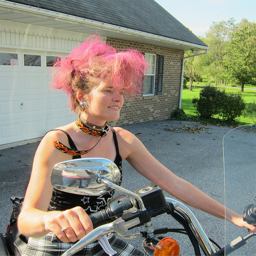
A woman with pink hair riding a motorcycle.
A woman with bright pink hair on a motorcycle.
A woman with pink hair is on a motorcycle.
A woman with pink hair sitting on a motor cylce.
A woman in front of a house on a motor bike.